Private property

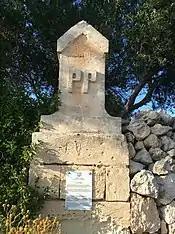
"Proprietas Privata" (PP) British period marker in San Martin, St. Paul's Bay, Malta

Private property is a legal concept defined and enforced by a country's political system. The area of law that deals with the subject is called property law. The enforcement of property law concerning "private" property is a matter of "public" expense. Defence of property is a common method of justification used by defendants who argue that they should not be held liable for any loss and injury that they have caused because they were acting to protect their property. Courts have generally ruled that the use of force may be acceptable.